J. E. Harold Terry

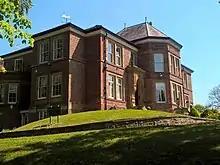
Trentholme House, York, was the family home where Terry was living when he wrote "A Fool to Fame"

Terry was educated at Marlborough College and Pembroke College, Cambridge where he was stage-manager of the Footlights club. While at Cambridge he was editor of "The Granta" but left in 1906 to take up a position with the "Daily Mirror" before becoming a dramatic critic for "The British Review" and "The Onlooker", for which he was also the editor. His first play "Old Rowley, The King" (1908) is believed to have been lost. In September 1908 he became a Freeman of the City of York.